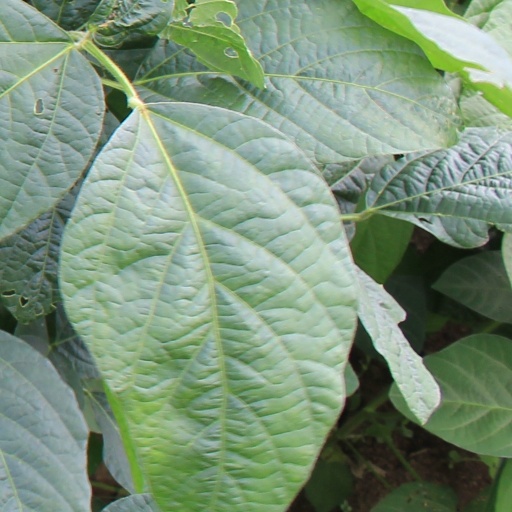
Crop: soybean